Research and Technology station

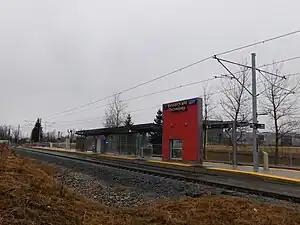
A complete Research and Technology station in March 2019

Research and Technology is a stop on the Region of Waterloo's Ion rapid transit system. It is located on the Waterloo Spur rail line in Waterloo, between Bearinger Road and Columbia Street, near a prominent bend in Wes Graham Way. It opened in 2019, and it serves its namesake, the David Johnston Research and Technology Park, to the west, and the industrial lands along Philip Street to the east (via a pedestrian pathway).